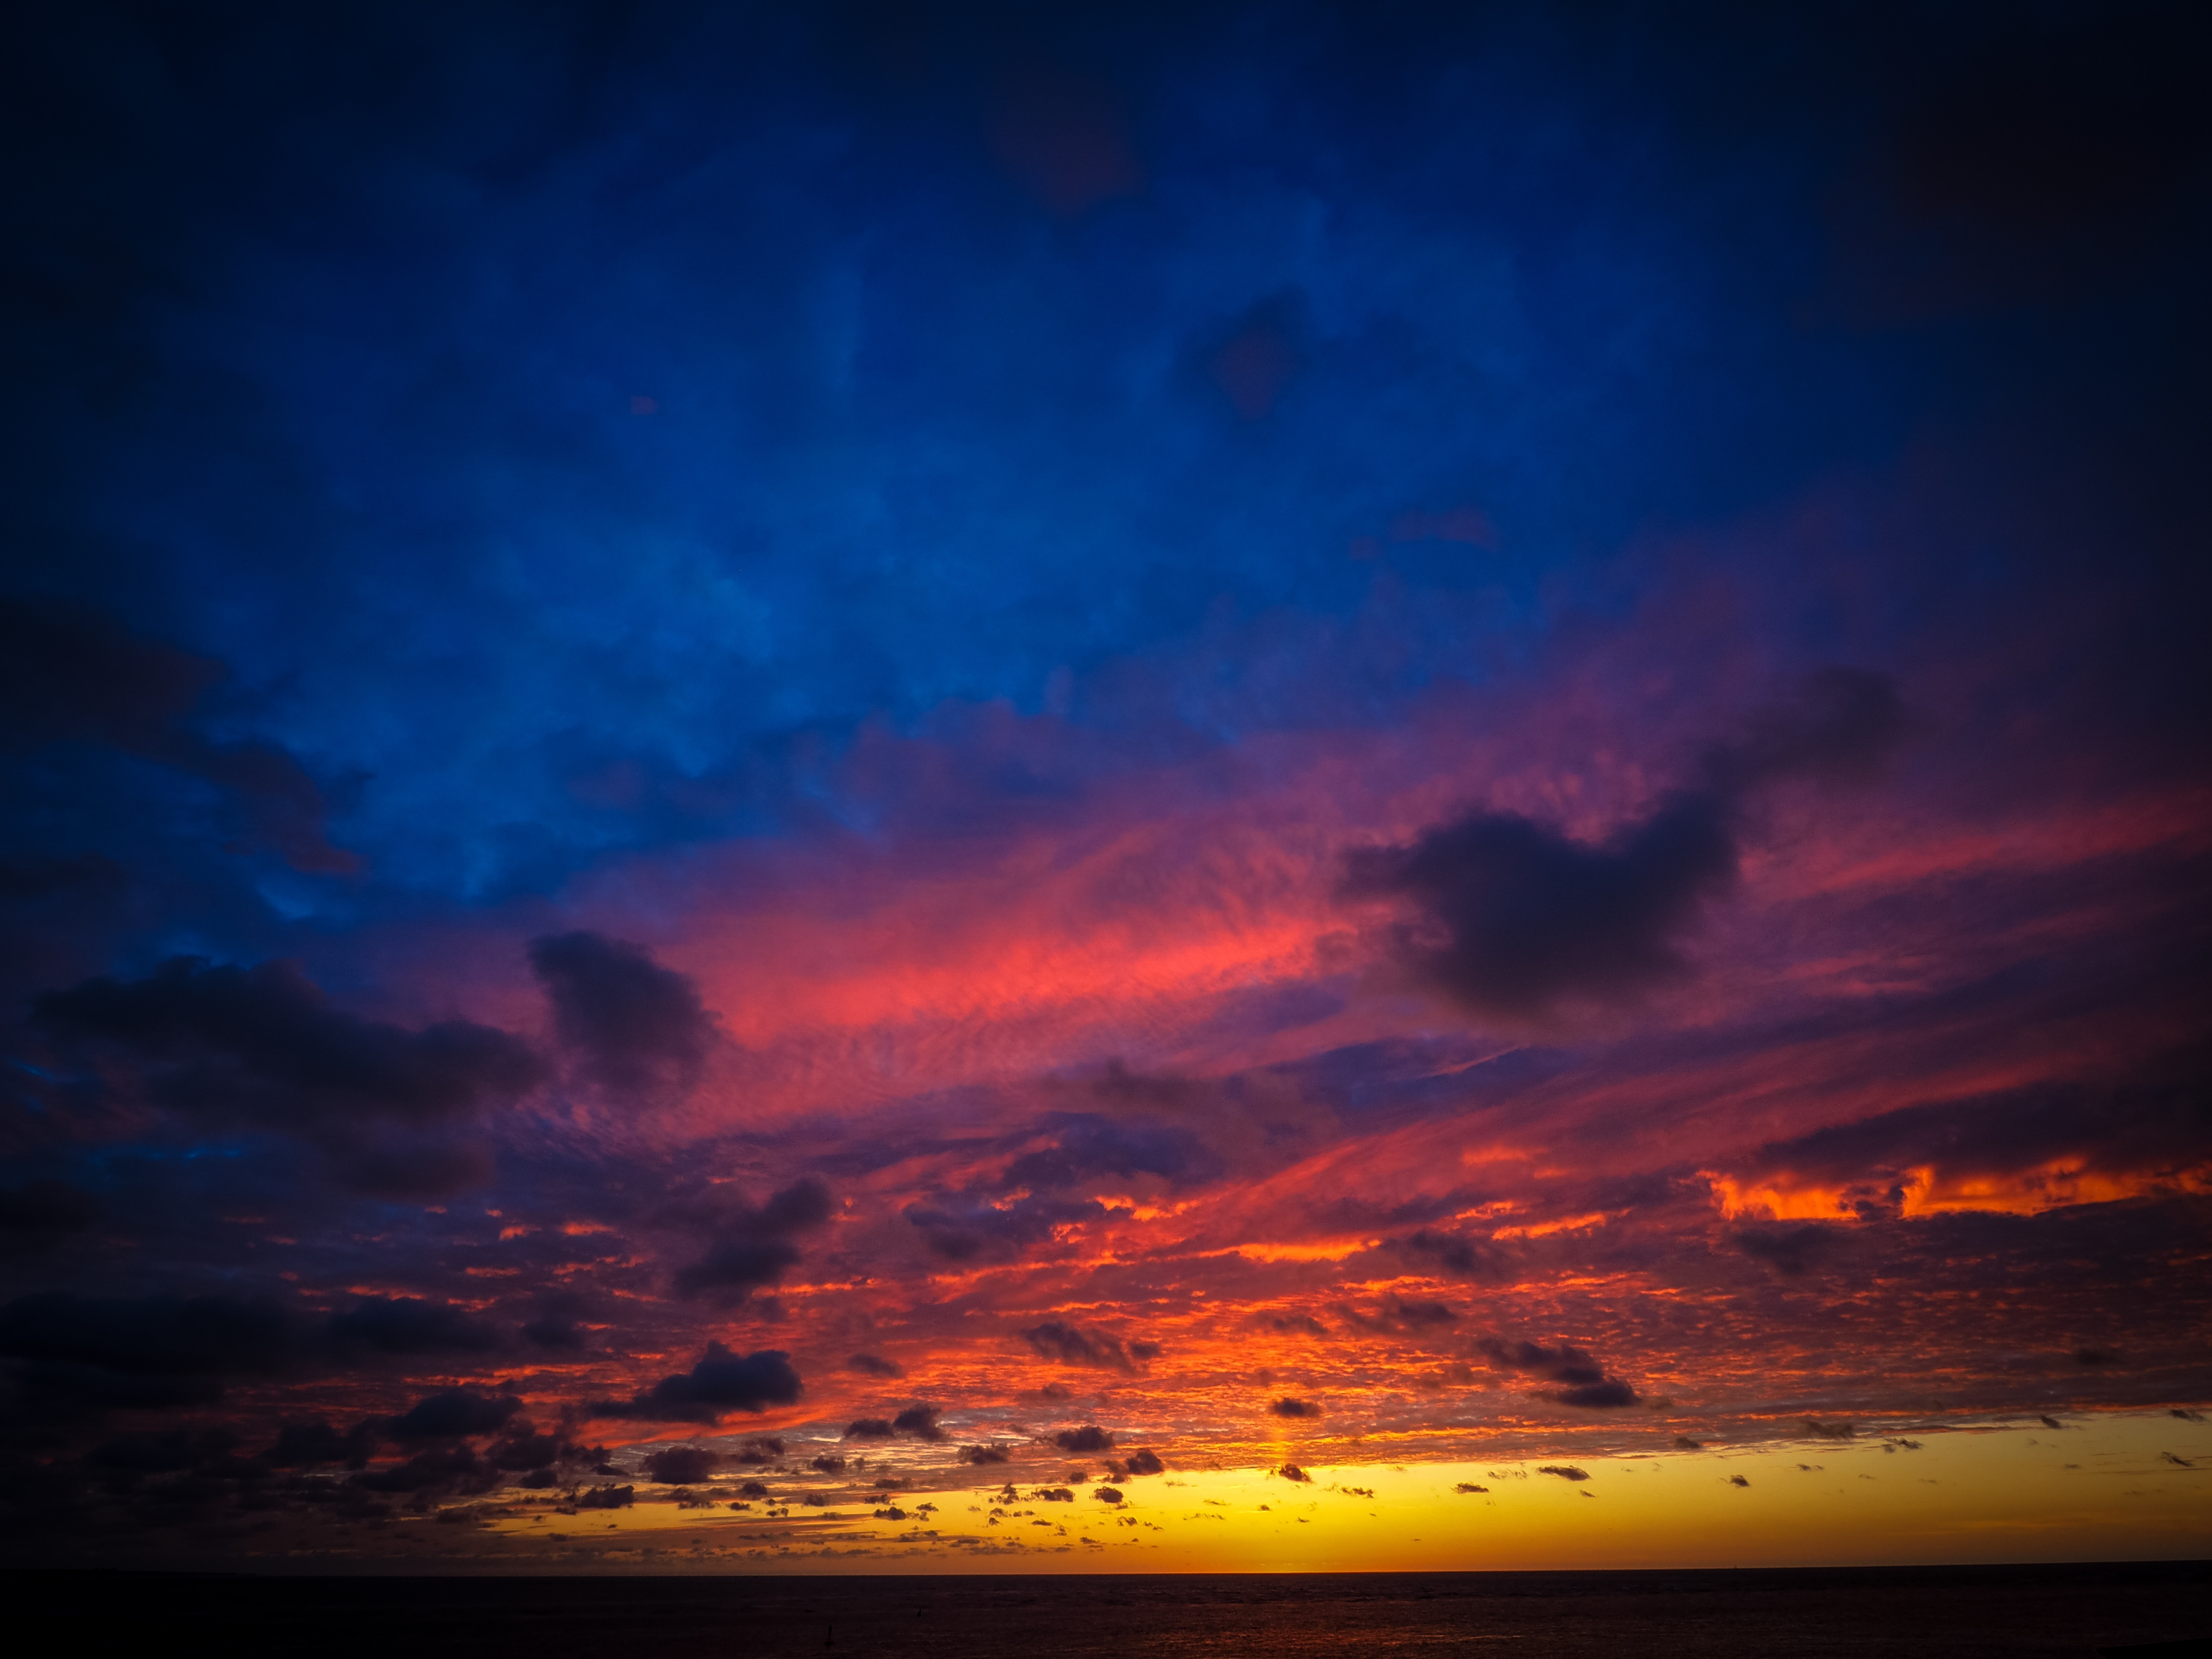
sea, coast, ocean, horizon, cloud, sky, sunrise, sunset, sunlight, dawn, atmosphere, dusk, evening, reflection, clouds, abendstimmung, afterglow, evening sky, setting sun, red sky at morning